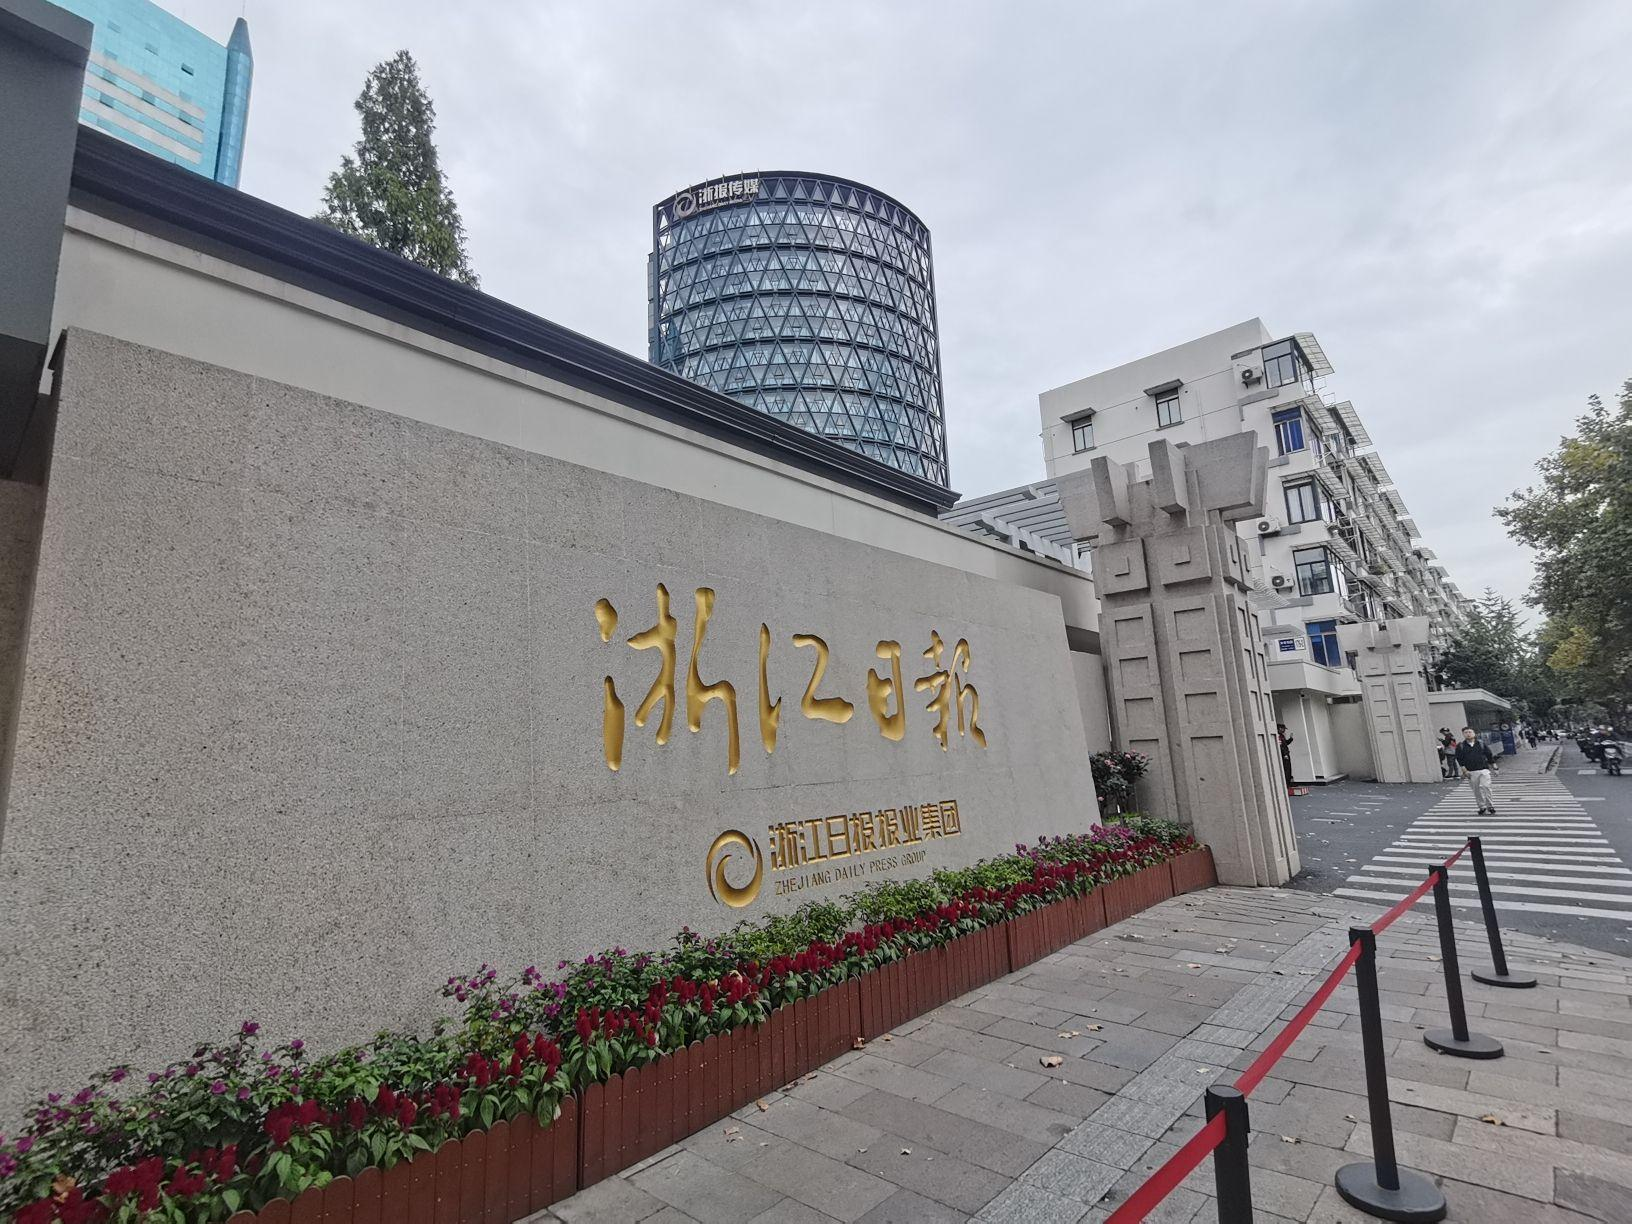
地标名称：浙江日报大楼
所在城市：杭州市·拱墅区